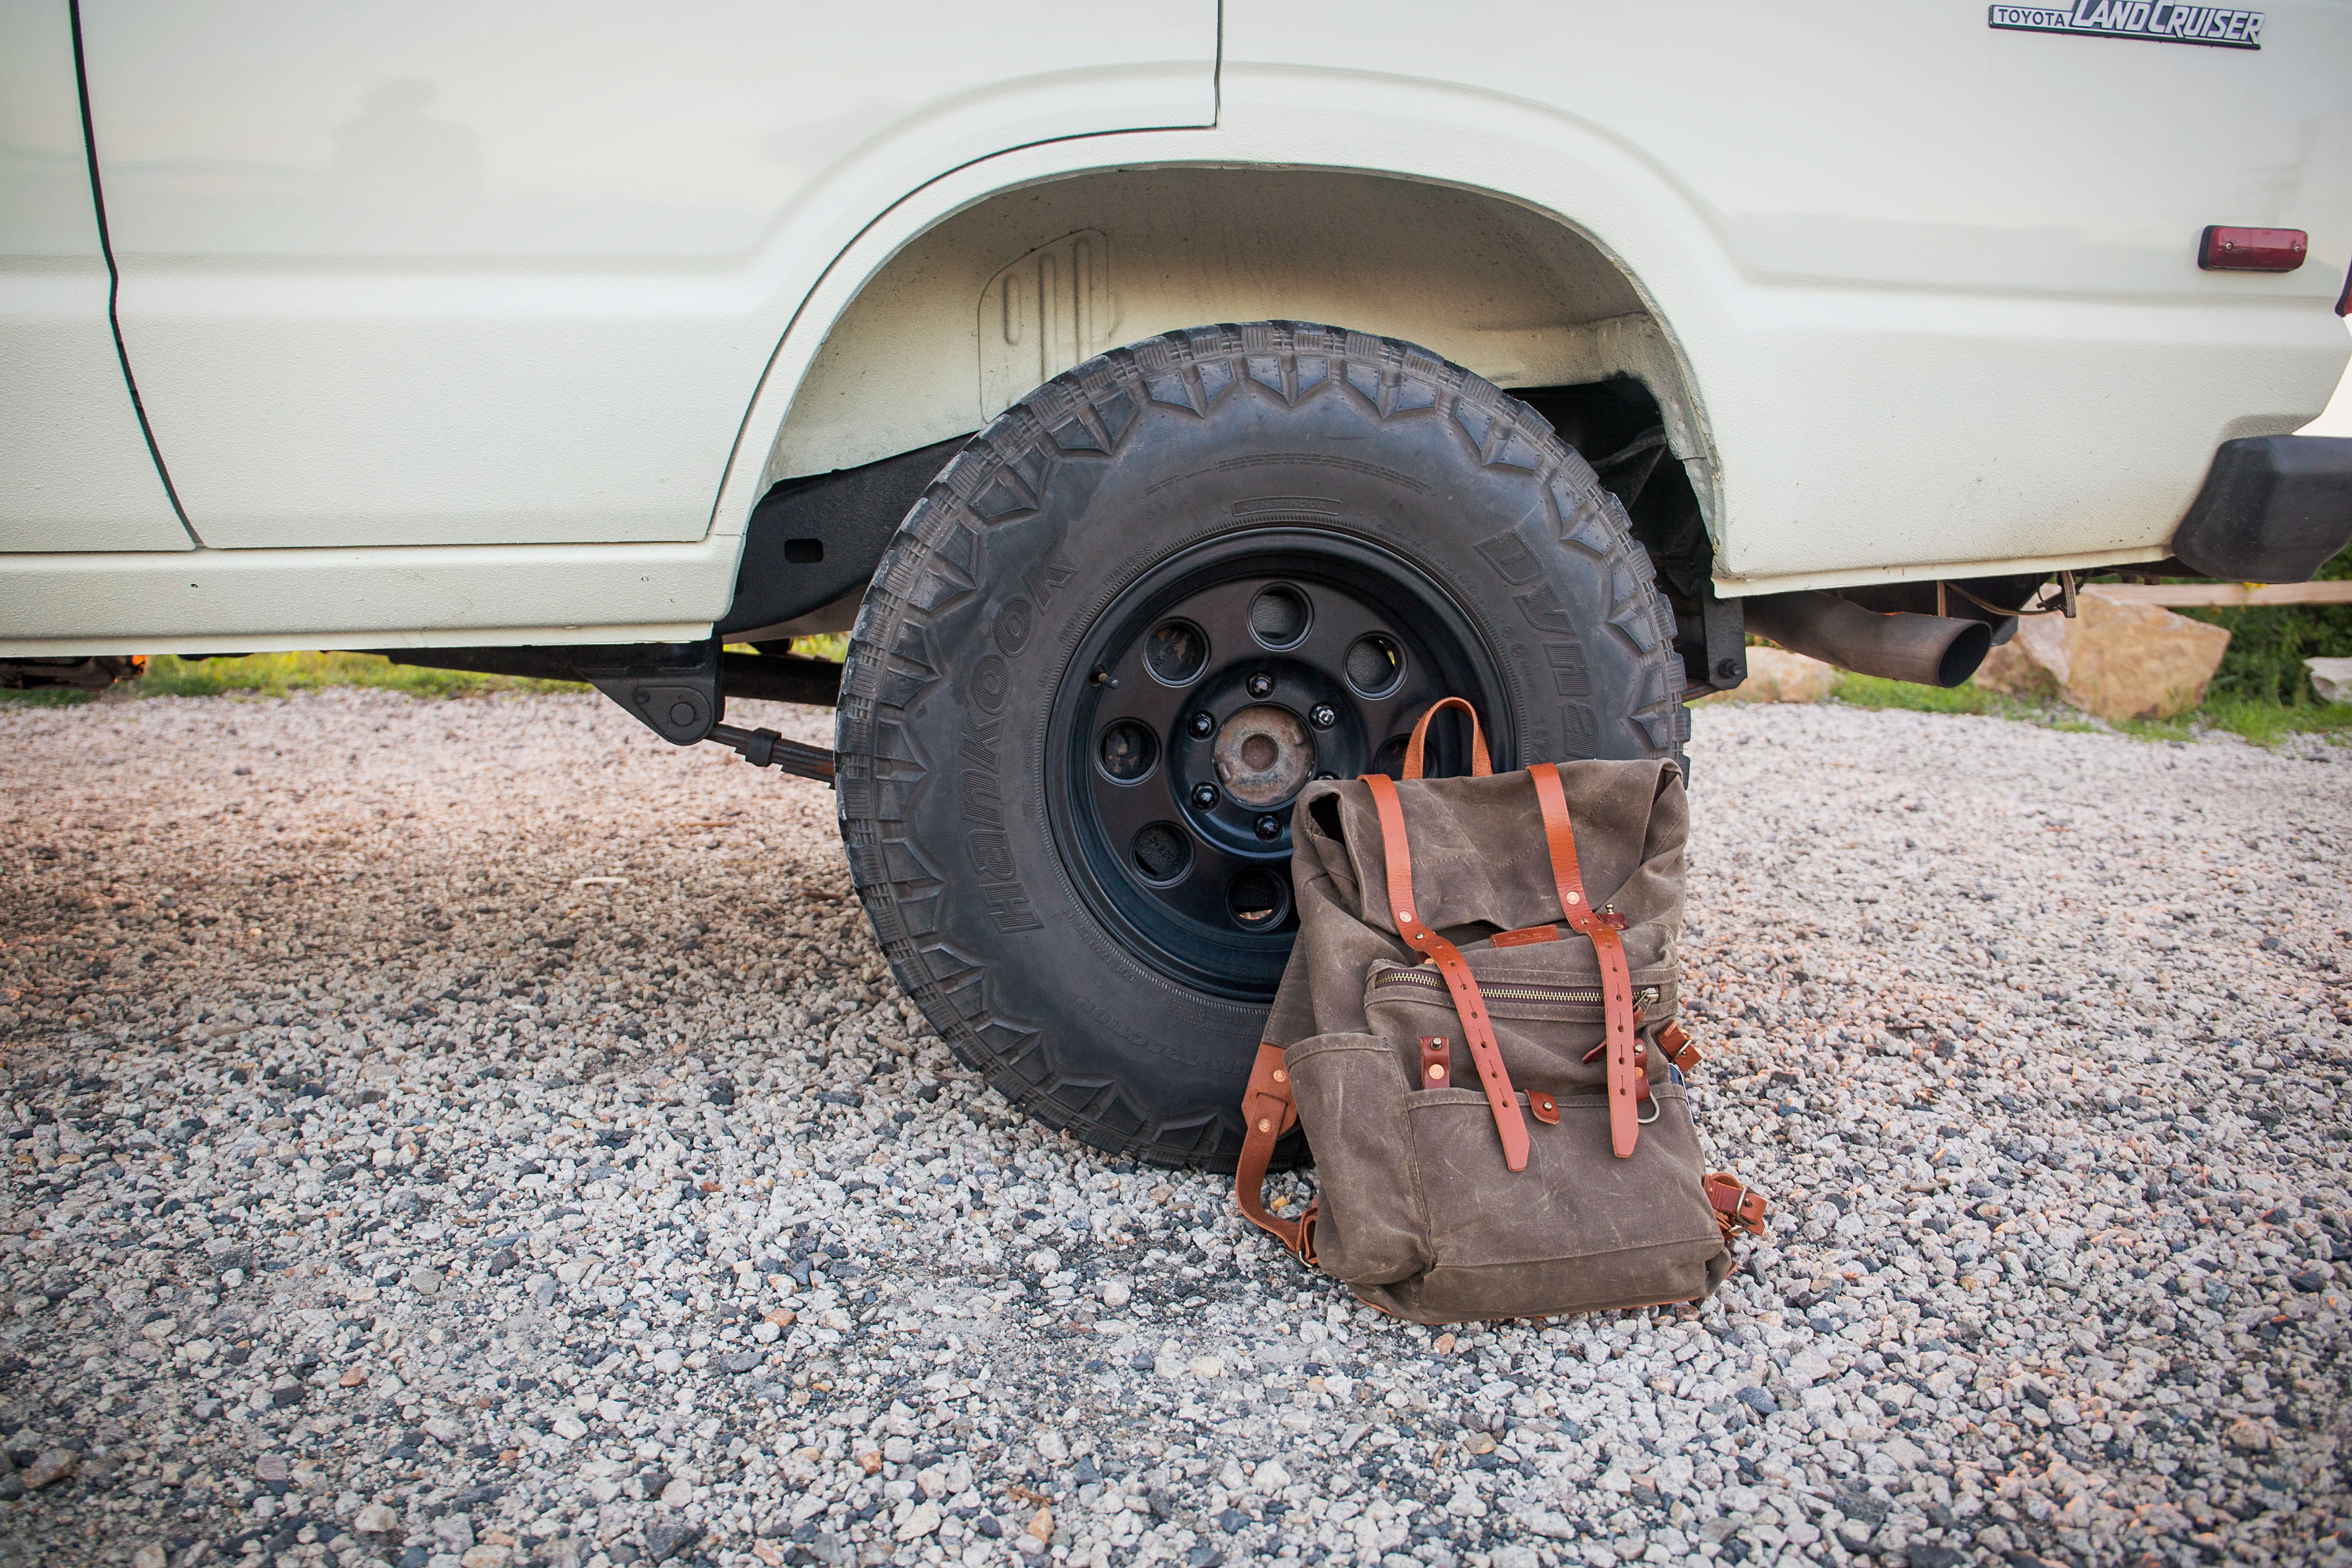
tire, Automotive parking light, wheel, land vehicle, vehicle, automotive tire, hood, automotive lighting, car, tread, synthetic rubber, motor vehicle, grille, asphalt, automotive design, road surface, bumper, alloy wheel, automotive exterior, vehicle door, fender, rim, hubcap, gas, tire care, landscape, automotive wheel system, vehicle registration plate, auto part, commercial vehicle, truck, sport utility vehicle, hardtop, parking, service, trailer, pickup truck, Bumper part, road, Automotive carrying rack, windshield, rolling, truck bed part, soil, off road vehicle, metal, Luggage and bags, automotive window part, recreation, backpack, luxury vehicle, off roading, bag, roof rack, jeep, concrete, transport, chevrolet, suspension